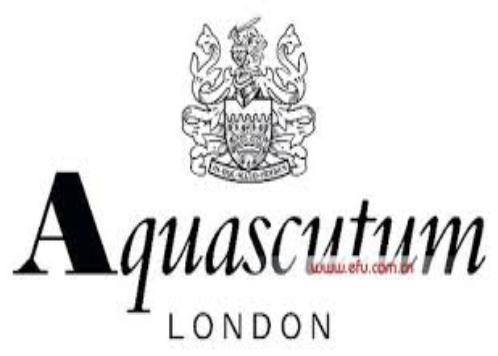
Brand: Aquascutum
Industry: Clothes